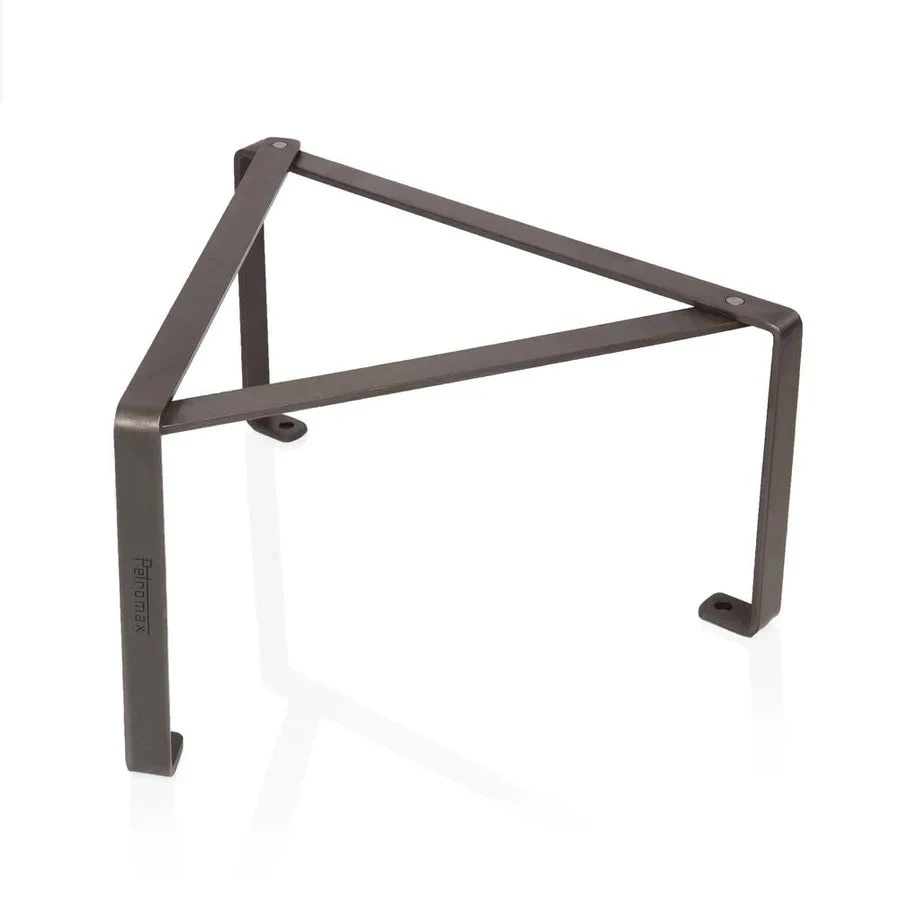
Petromax - Cooking Stand
Brand: Petromax
Den perfekte tilføjelse til ethvert udendørskøkken Sikker og stabil Robust konstruktion Nem at fastgøre i jorden Kompakt og let Petromax pandeholder – et must-have til dit udendørskøkken Petromax pandeholderen er den ideelle tilføjelse til enhver udendørs madlavningsoplevelse. Den er velegnet til gryder med en bunddiameter på mindst 20 cm. Sikker og stabil Fremstillet af stål, fungerer pandeholderen som en stabil opbevaringsflade til Petromax bålgryder (#ft3, #ft6, #ft9, #ft12) og Petromax smedejernspander (#sp24, #sp28, #sp32) i alle størrelser. Den er uundværlig, når du vil forvandle et simpelt lejrbål til et solidt og sikkert madlavningsområde. Robust konstruktion Takket være hullerne i hvert ben kan pandeholderen fastgøres sikkert i jorden med teltpløkker. Med Petromax pandeholderen slipper du for ustabile opsætninger i dit udendørskøkken!
Category: Home & Garden > Kitchen & Dining > Kitchen Appliance Accessories > Portable Cooking Stove Accessories > Stove Bases